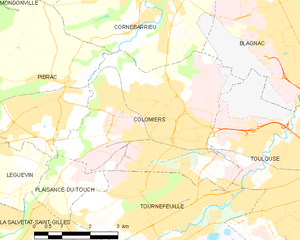
Colomiers est une commune française située dans le département de la Haute-Garonne.